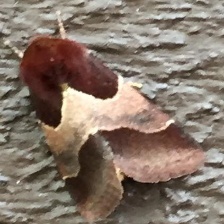
Species: ARCIGERA FLOWER MOTH